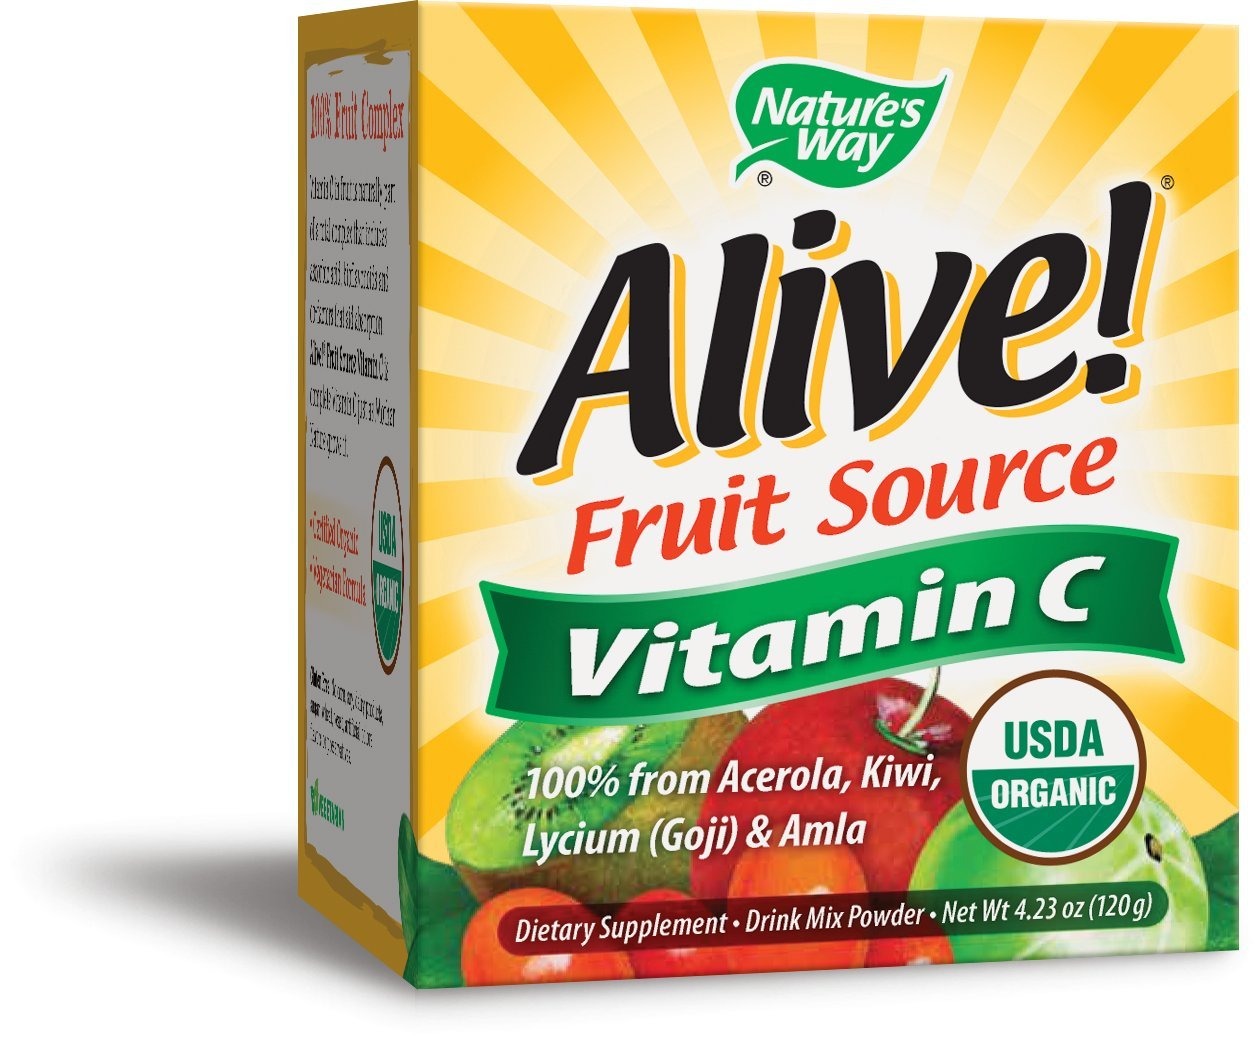
Item Name: Nature's Way Alive! Vitamin C, Powder
Bullet Point 1: Vitamin C in fruit is naturally part of a total complex that includes ascorbic acid, bioflavonoids and other co-factors that aid absorption
Bullet Point 2: Alive! Fruit Source Vitamin C is complete Vitamin C just as Mother Nature grows it.
Bullet Point 3: Unlike other dietary supplements that use isolated ascorbic acid or cultured bacteria as their sources of vitamin C, Alive! Fruit Source Vitamin C derives its entire vitamin C content from four of Mother Nature’s most potent organic fruit sources: Organic Acerola, Organic Kiwi, Organic Amla, and Organic Lycium (Goji).
Value: 4.2329
Unit: Ounce

Price: 22.3